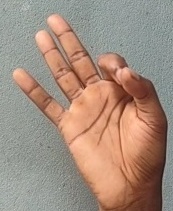
ASL sign: 9